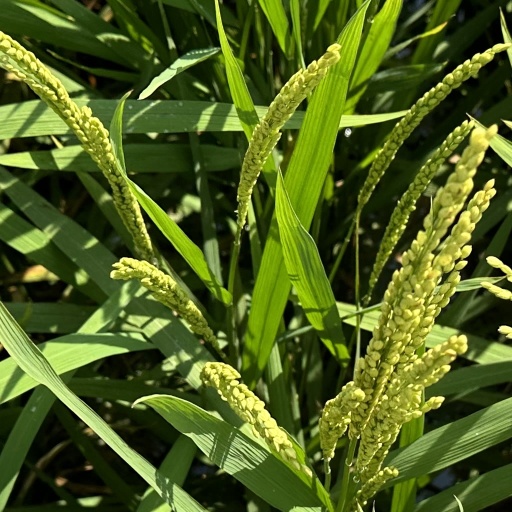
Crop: rice